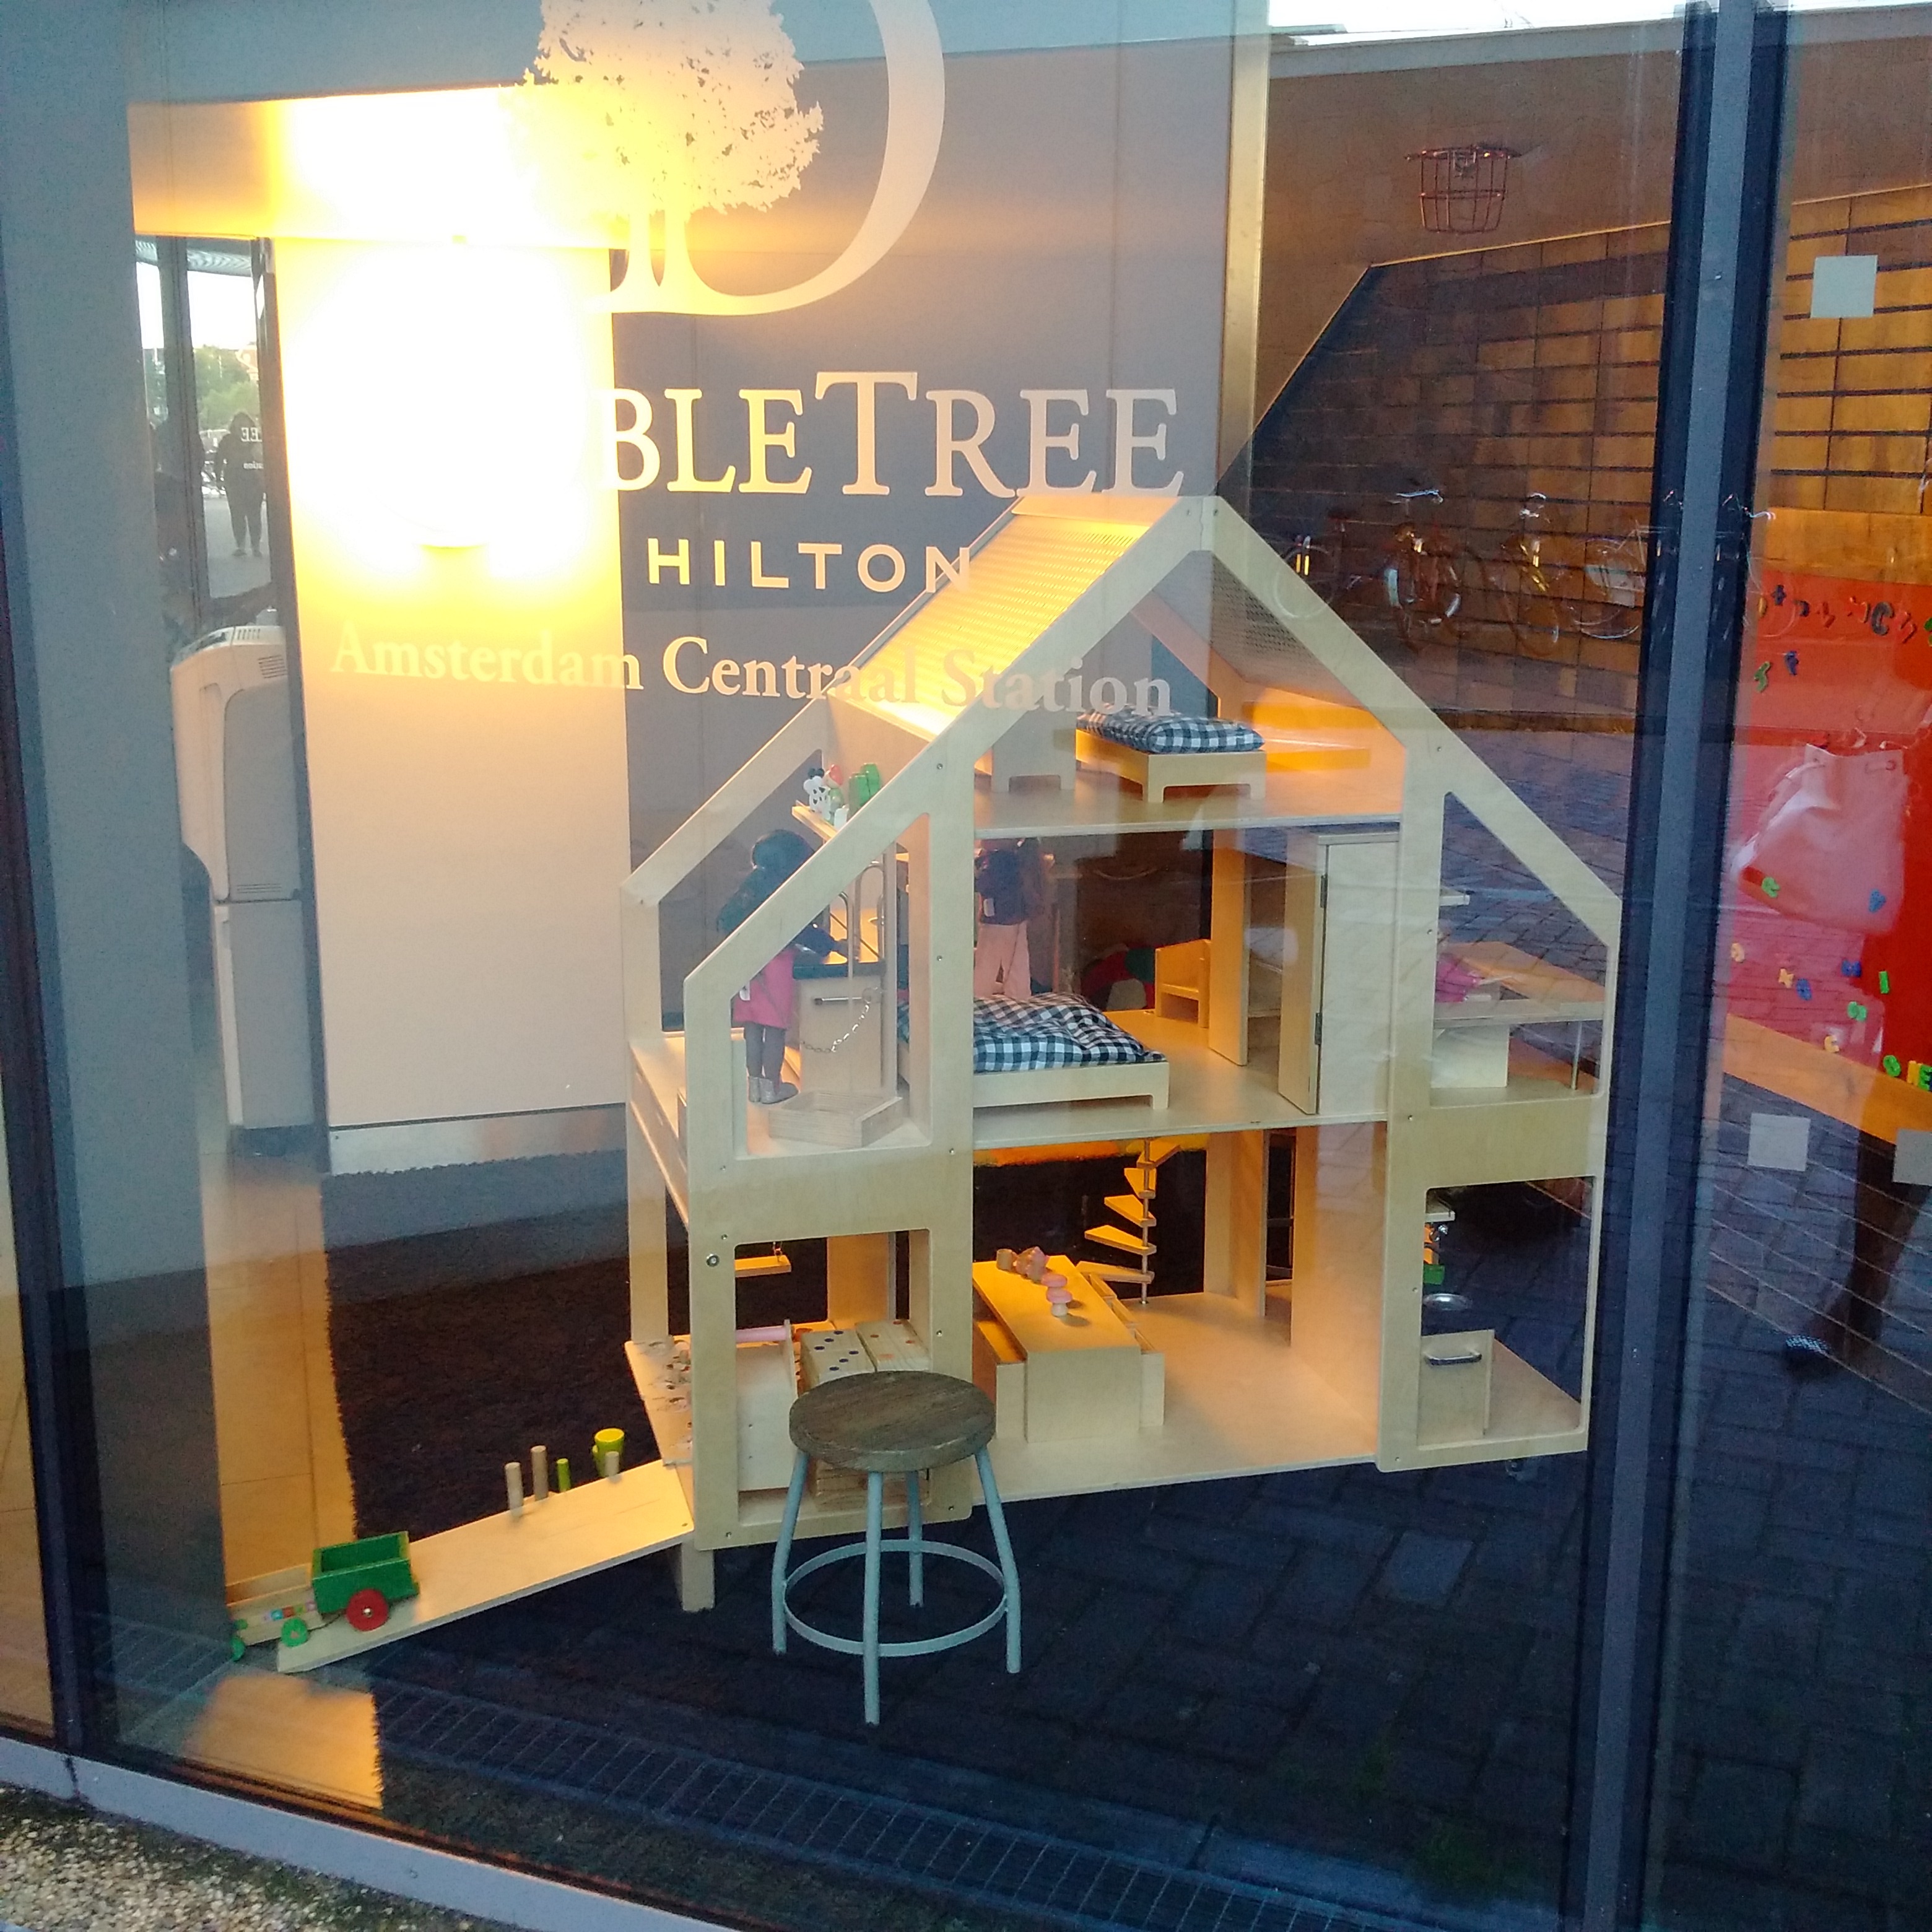
interior design, display window